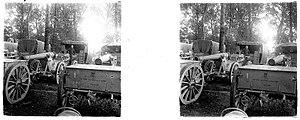
Prise de vue de deux canons de 120 long datant de 1890 et appartenant au 4e régiment d&#39
Le 4ᵉ Régiment d'Artillerie de l’armée française était l'un des cinq régiments d'artillerie français équipés de missiles nucléaires pré-stratégiques Pluton, alors qu'il était stationné à Laon-Couvron depuis juillet 1976 au début des années 1990.